Tsetse fly

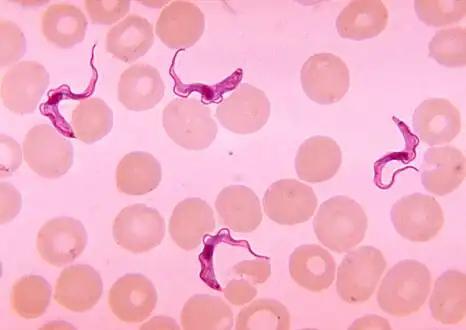
Trypanosomes in a blood smear

Tsetse flies have an unusual life cycle, which may be due to the richness of their blood food source. A female fertilizes only one egg at a time; she will retain each egg within her uterus, the offspring developing internally (during the first three larval stages), in an adaptation called adenotrophic viviparity. During this time, the female feeds the developing offspring with a milky substance (secreted by a modified gland) in the uterus.